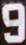
Number: 9